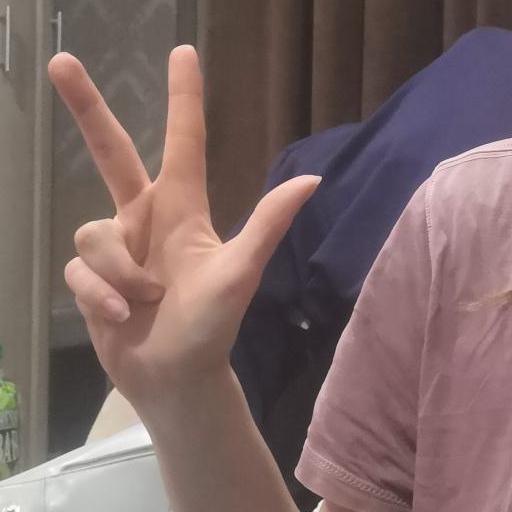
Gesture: three2